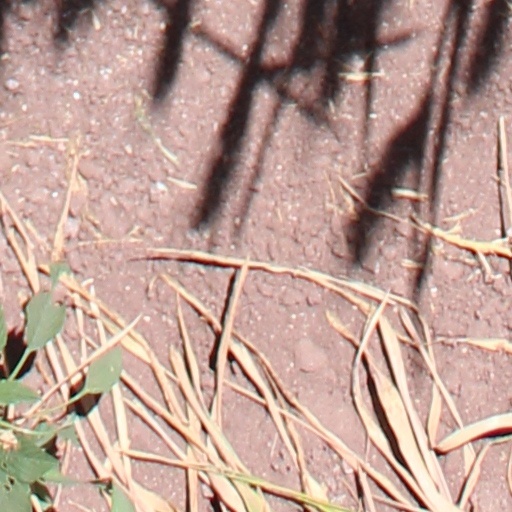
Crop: wheat